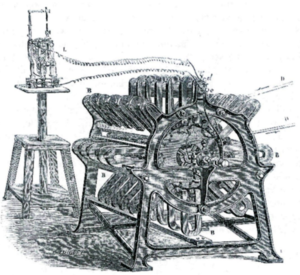
La machine magnetoélectrique de L'.AIIiance alimentant une lampe a arc. Invention du professeur Floris Nollet. Gravure extraite de LEFEVRE Julian, Dictionnaire d'electricite, Paris, 1895, p. 451, fig. 516.